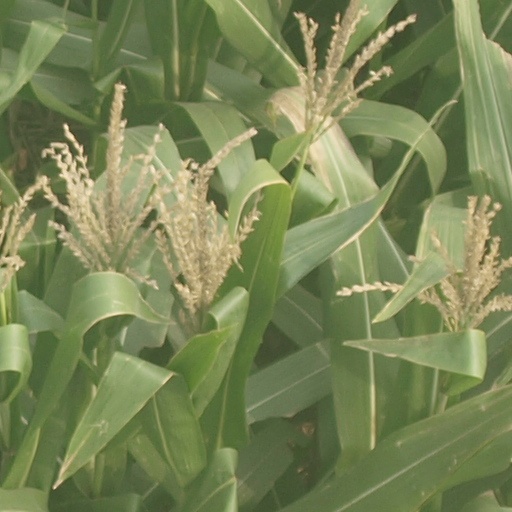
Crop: maize; corn